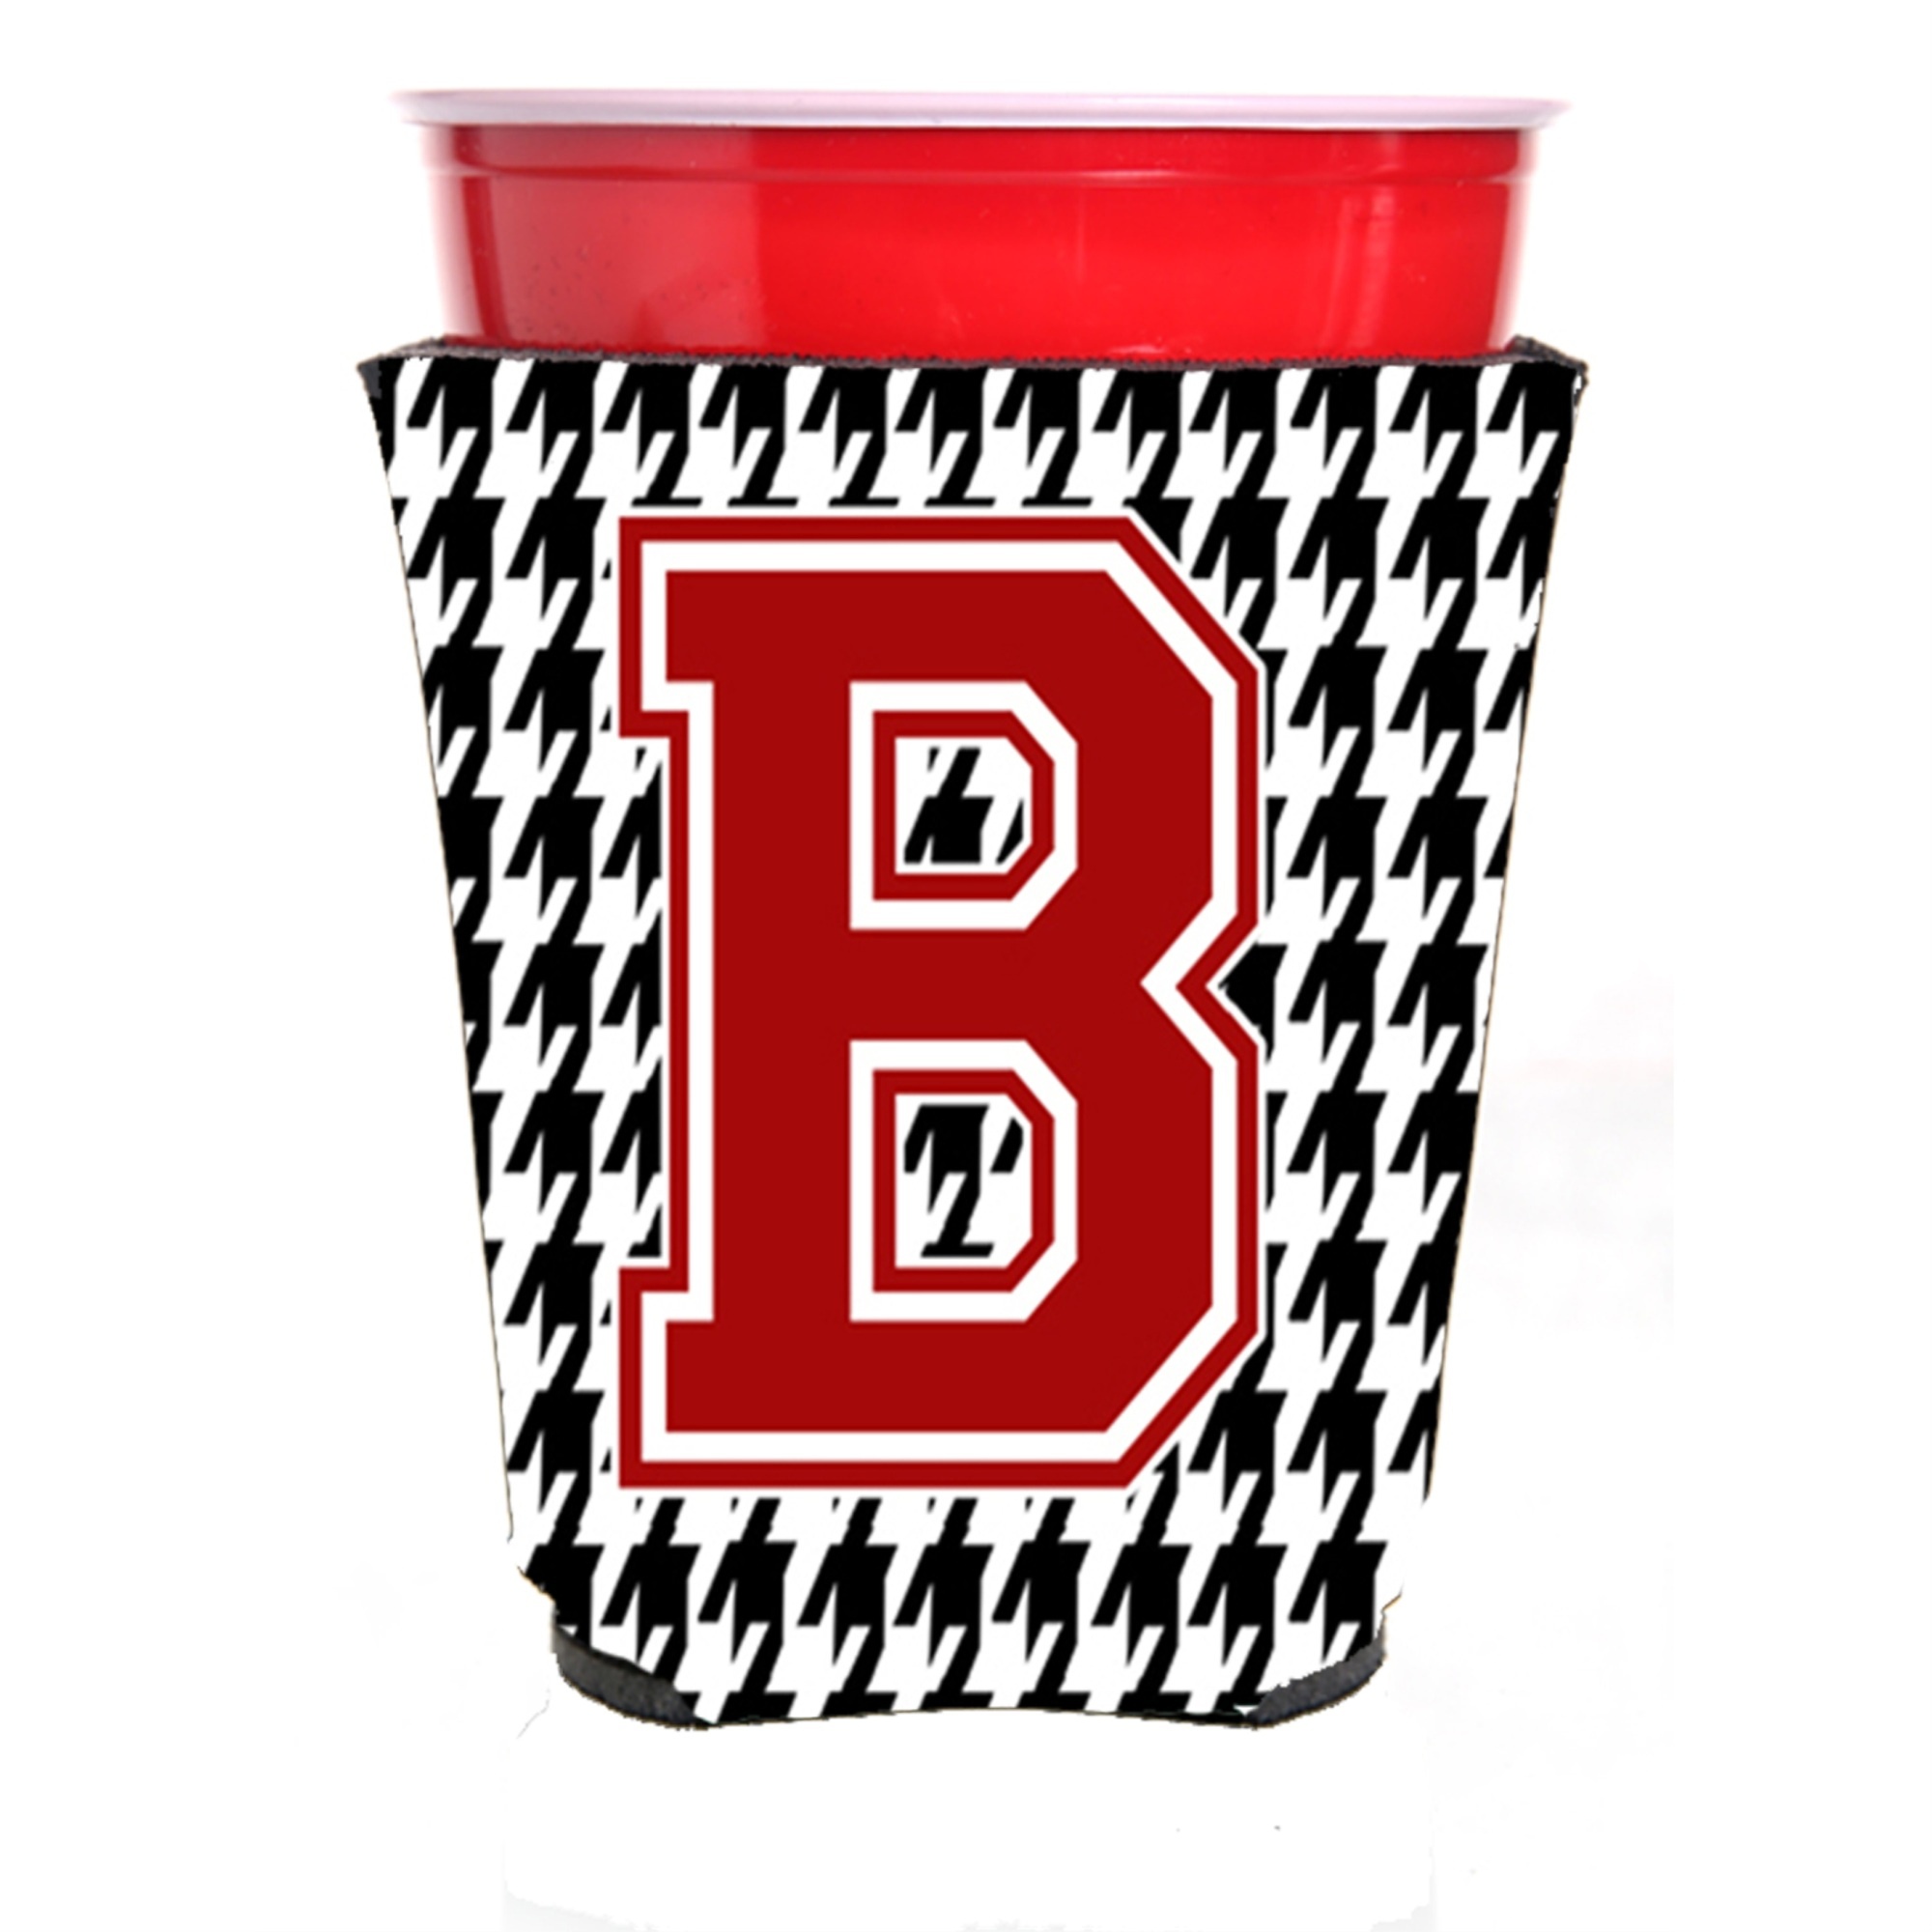
Monogram - Houndstooth  Initial  B Red Solo Cup Beverage Insulator Hugger CJ1021B-RSC
Fits Red Solo Cup Or Large Dunkin Donuts / Starbucks Ice Coffee Cup. Collapsible Foam. (16 Oz To 22 Oz Red Solo Cup) Toby Keith Made The Cups More Popular With His Song. We Make Them Nicer To Carry Around. The Top Of The Cup Is Still Exposed To Add Your Name With A Marker Too. Permanently Dyed And Fade Resistant Design. Great To Keep Track Of Your Beverage And Add A Bit Of Flair To A Gathering. Match With One Of The Insulated Coolers Or Coasters For A Nice Gift Pack. Wash The Hugger In Your Dishwasher Or Clothes Washer. Design Will Not Come Off. Model No : Cj1021B-Rscmonogram - Houndstooth Initial B Red Solo Cup Beverage Insulator Hugger Cj1021B-Rscbrand : Caroline'S Treasuresbrand : Caroline'S Treasures
Brand: Caroline's Treasures
Category: Home & Garden > Kitchen & Dining > Food & Beverage Carriers > Drink Sleeves > Cup Sleeves